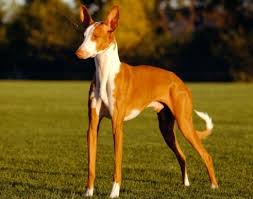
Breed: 210-n000006-Ibizan_hound